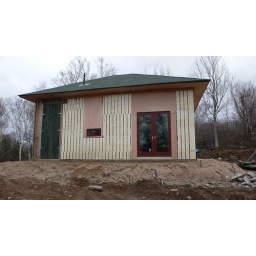
Siding placed around window and french doors